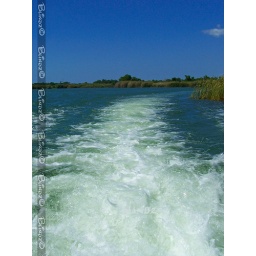
The wake caused by the boat on the black river